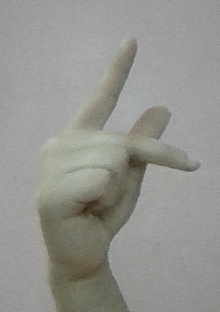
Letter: dha